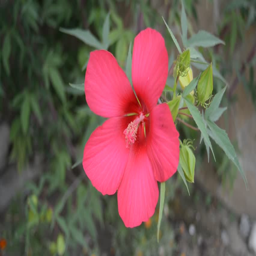
beautiful pink hibiscus in the garden